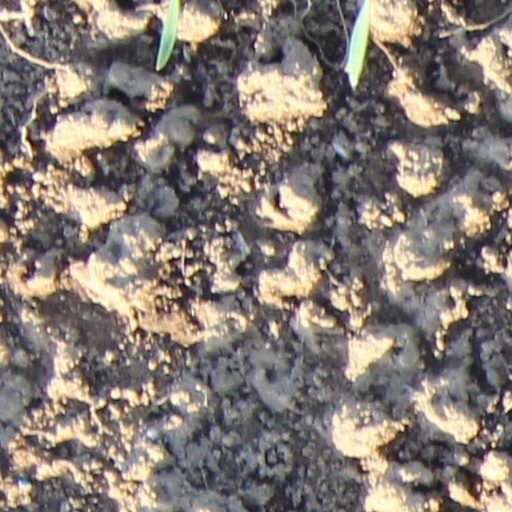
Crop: wheat